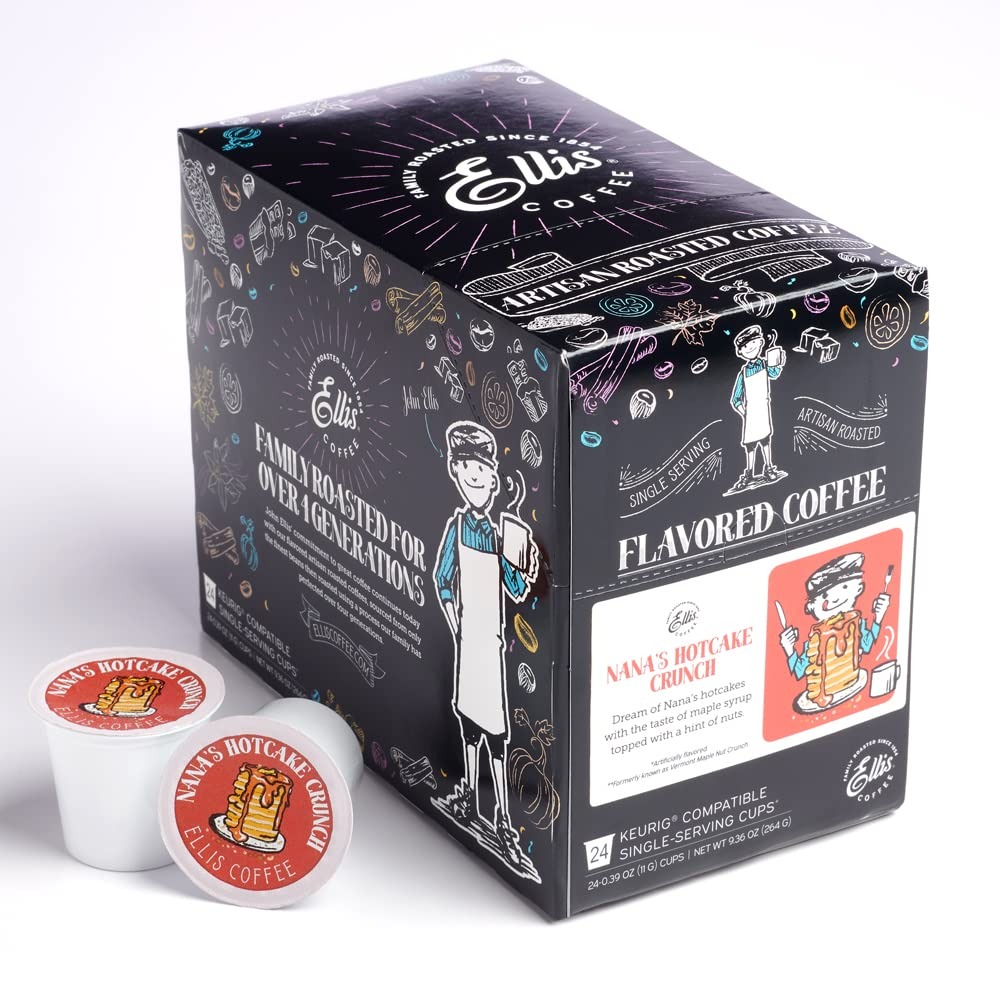
Item Name: Ellis Coffee - Nana’s Hotcake Crunch - Single Serve Coffee Pods - For Use in Most K-cups and Keurig 2.0 Brewers - 24 Coffee Pods
Bullet Point 1: HOTCAKE CRUNCH - Dream of Nana’s hotcakes with the taste of Vermont maple syrup, topped with a hint of nuts in this medium roast flavored coffee. Two of nature's greatest flavors in one decadent cup!
Bullet Point 2: SINGLE SERVE - We package the experience of four generations of coffee roasters into our single serve cups, offering an extensive variety of roasts to suit everyone’s tastes.
Bullet Point 3: KEURIG COMPATIBLE - Ellis Coffee Company coffee pods are compatible with most K-Cup and Keurig 2.0 brewing devices.
Bullet Point 4: PERFECT GIFT - This box of coffee pods makes for the perfect addition to dinner, birthday, and office parties. You can also include it in a gift basket or care package to your fellow coffee lover.
Bullet Point 5: ELLIS COFFEE COMPANY - Family Roasted in Philadelphia, USA, since 1854.
Product Description: Ellis Coffee is proud of our long, rich history as one of the oldest family-owned coffee roasters in the U.S., beginning in 1854 as a shop on Philadelphia’s waterfront. We have packaged the experience of that shop into our single serve coffee cups. These artfully roasted blends have been perfected over four generations in the birthplace of America – Philadelphia, USA – since before the time of Lincoln. These coffees are inclusive of our sustainable and specialty coffees, which include both single origin and blends, along with a wide variety of flavored coffees that are certain to provide an experience even the most discerning coffee connoisseur can enjoy.
Value: nan
Unit: None

Price: 13.99